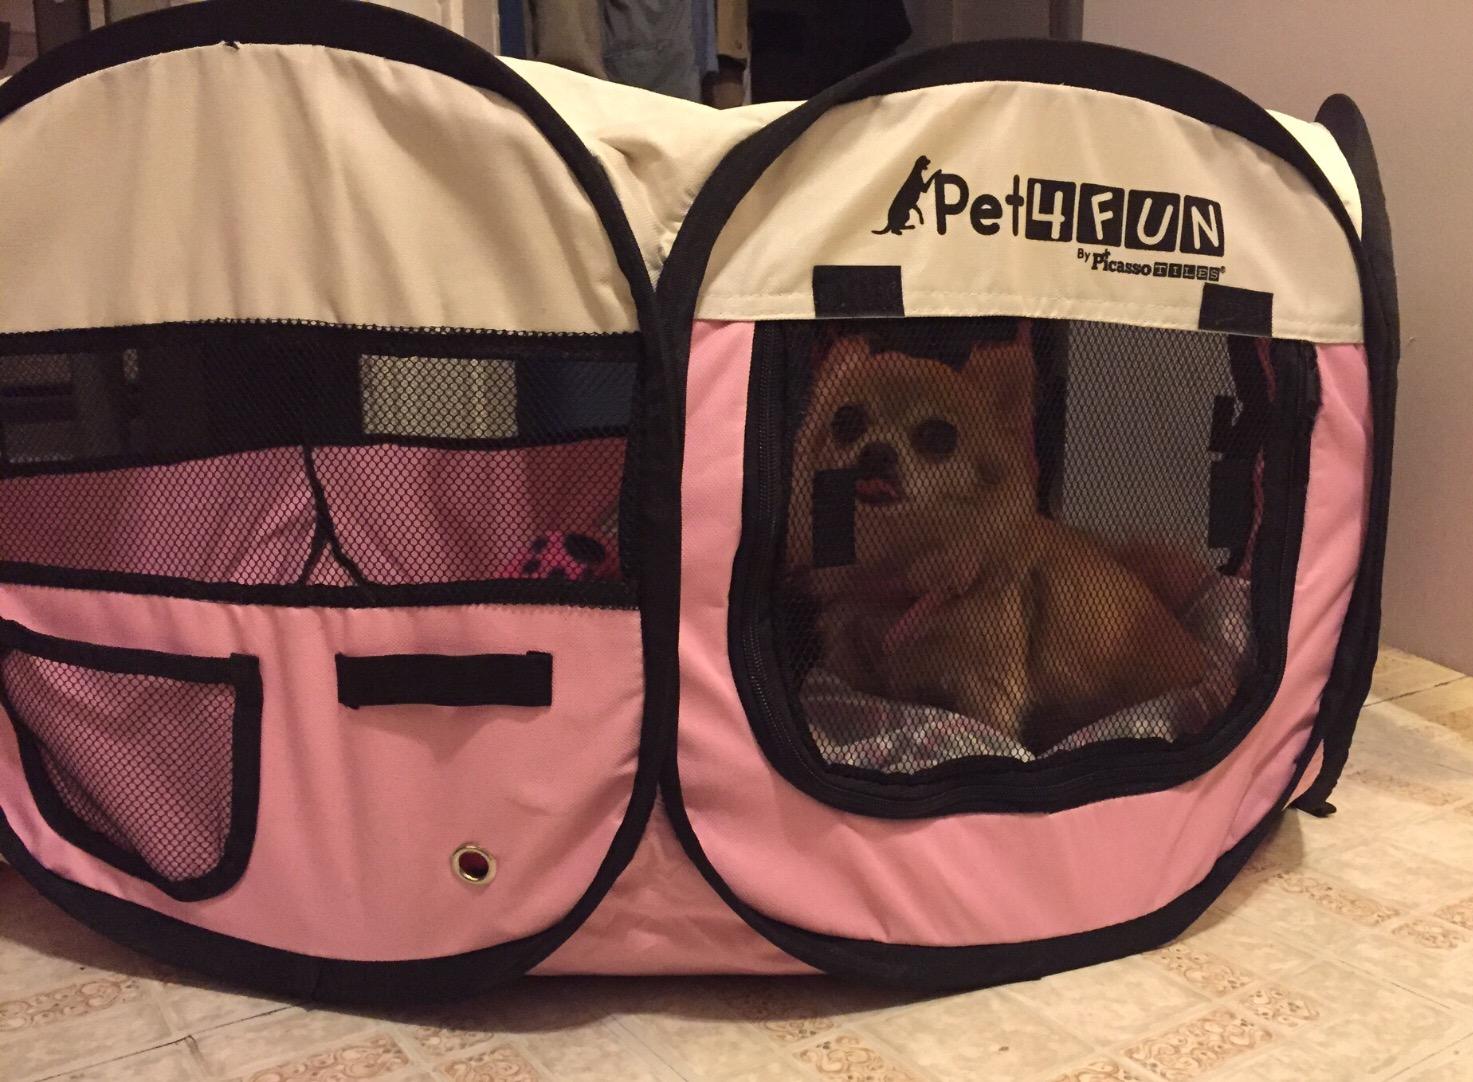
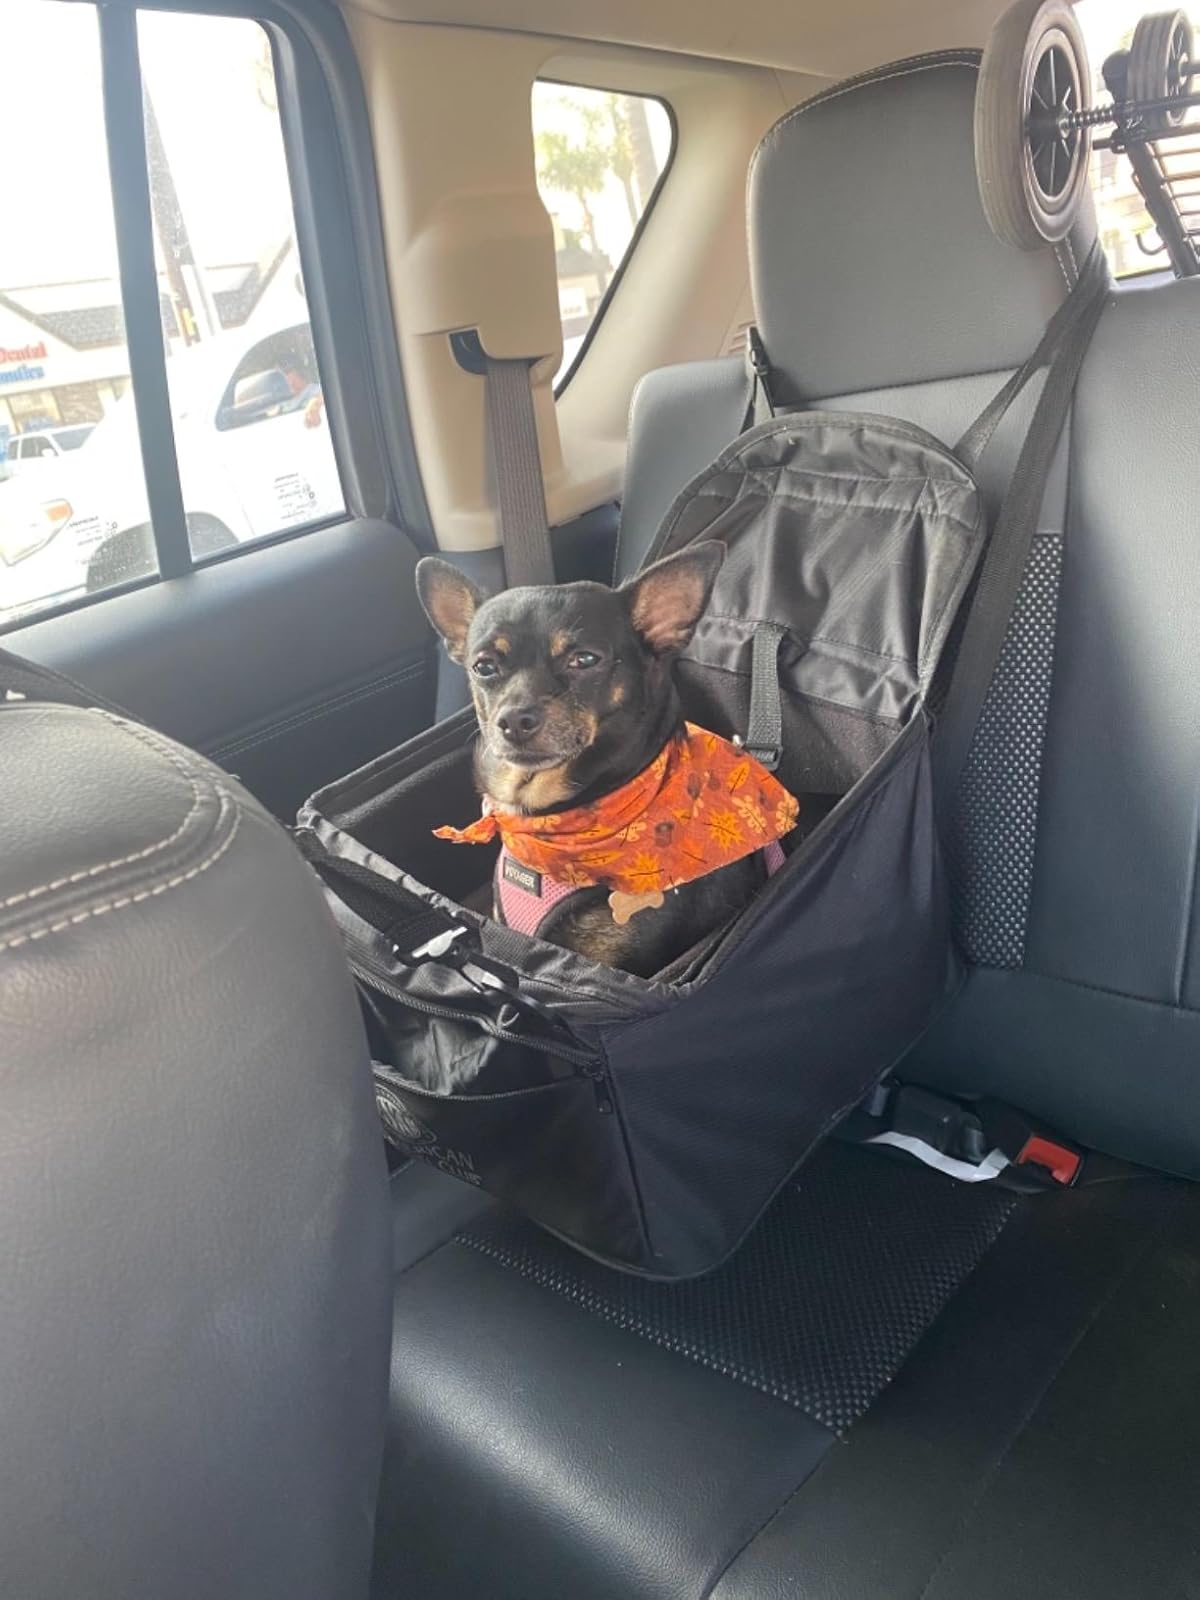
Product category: items_kennel
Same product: no